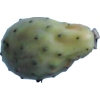
Label: cactus_fruit_green